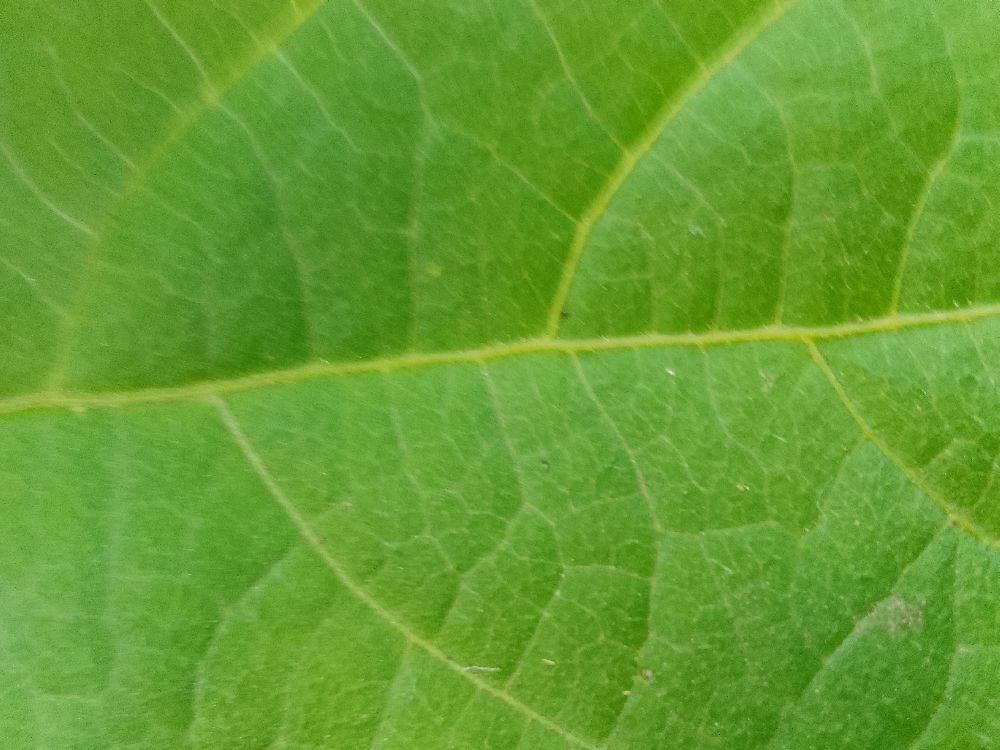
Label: healthy